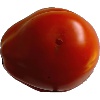
Label: Tomato 1